Zimbabwe National Army

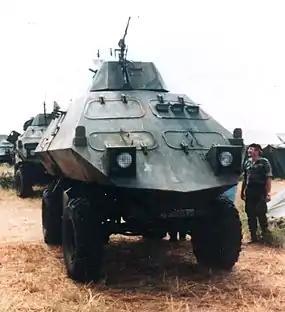
Mine Protected Combat Vehicle of the ZNA in 1980.

At its formation in 1980, the ZNA was overburdened with a surplus of arms due to having inherited the inventories of the former Rhodesian Army as well as the two constituent insurgent factions of the Patriotic Front. Especially problematic was the integration of Soviet and Chinese weapons with the Rhodesian NATO standard arms, which had different gauges and calibers. The Zimbabwean government initially ordered that the guerrillas' Soviet or Chinese arms be placed into storage, hoping to simplify maintenance and logistics by re-issuing only former Rhodesian weapons and ammunition. This decision was later overturned when it became clear that the Rhodesian era weapons were insufficient to equip the ZNA, especially after a significant percentage of its 7.62×51mm NATO ammunition stockpiles were destroyed in a sabotage action around 1981. The guerrillas' former arms were brought out of storage and re-issued to individual units, being supplemented by additional supplies of Soviet-style arms from North Korea. Serious logistical difficulties resulted from the use of such a menagerie of disparate equipment within individual battalions, forcing the ZNA to standardize equipment on the battalion and later the brigade level. Unfortunately this resulted in additional problems, such as the use of separate communications equipment in certain brigades which were otherwise incompatible with those of other units.